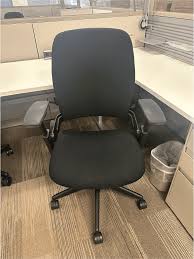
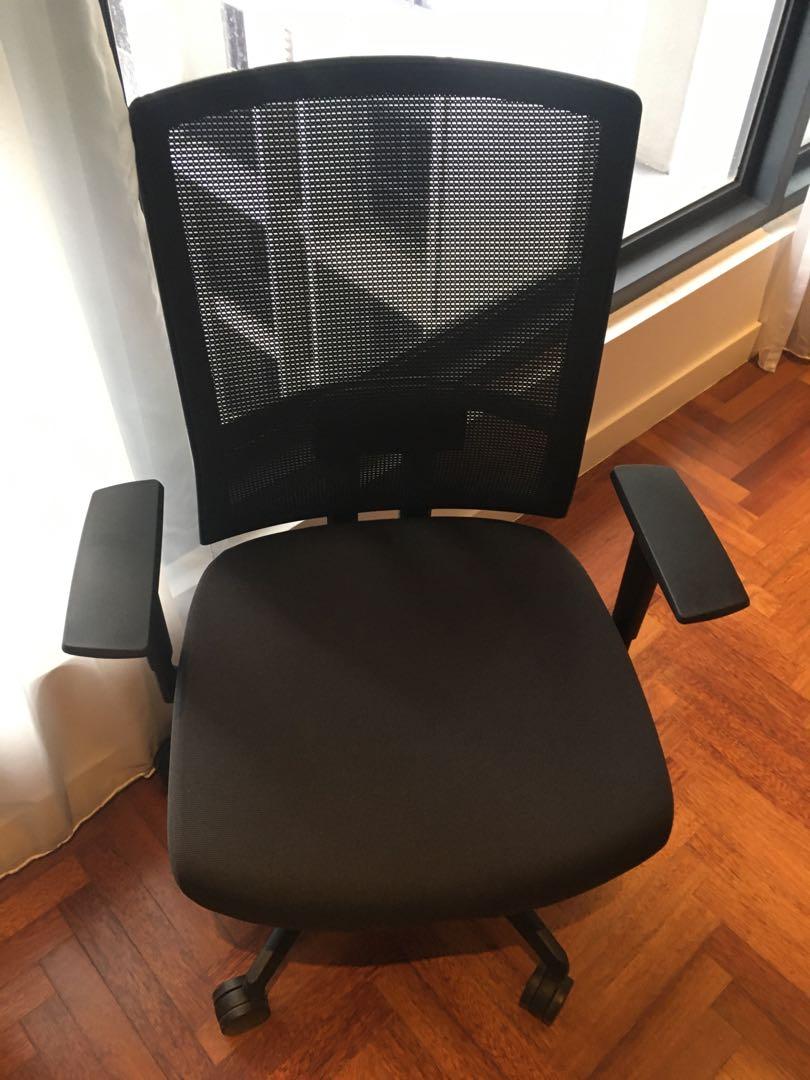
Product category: items_chair
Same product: no